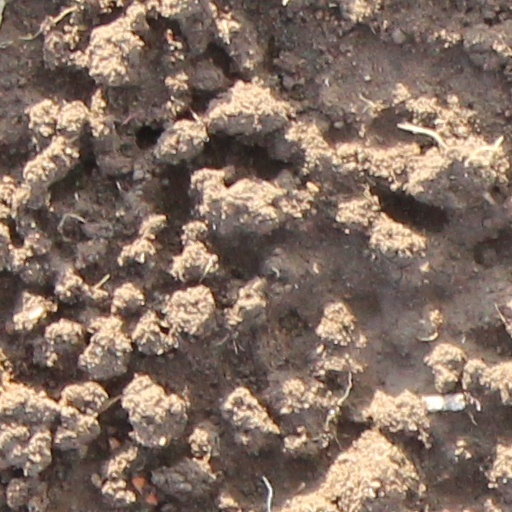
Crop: wheat